There Are Doors

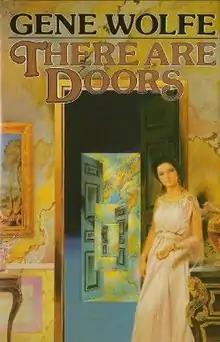
Cover of the first edition, published by Tor Books. Art by Richard Bober.

There Are Doors is a speculative fiction novel by American writer Gene Wolfe, published in 1988. The narrative follows a department store salesman as he tries to track down his short-lived girlfriend. The title alludes to gateways between two worlds whose nature are explored throughout the book. "There Are Doors" was nominated for a Locus Fantasy Award in 1988.